Polo Zuliani

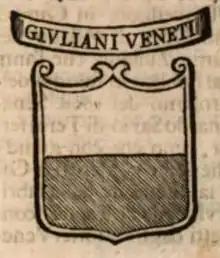
Arms of Zuliani

Paolo "Polo" Zuliani (also "Zulian") was a Venetian nobleman, statesman, and Duke-elect of Candia, who is remembered for having declined the title of Duke of Candia out of modesty upon his election in 1382.